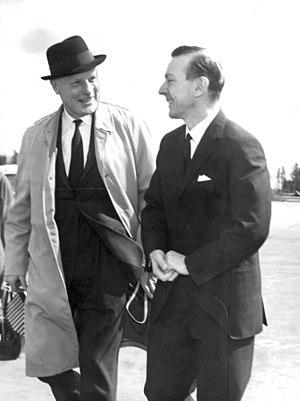
Le ministre des Affaires du Nord est un ministre de la Couronne au sein du Cabinet canadien.